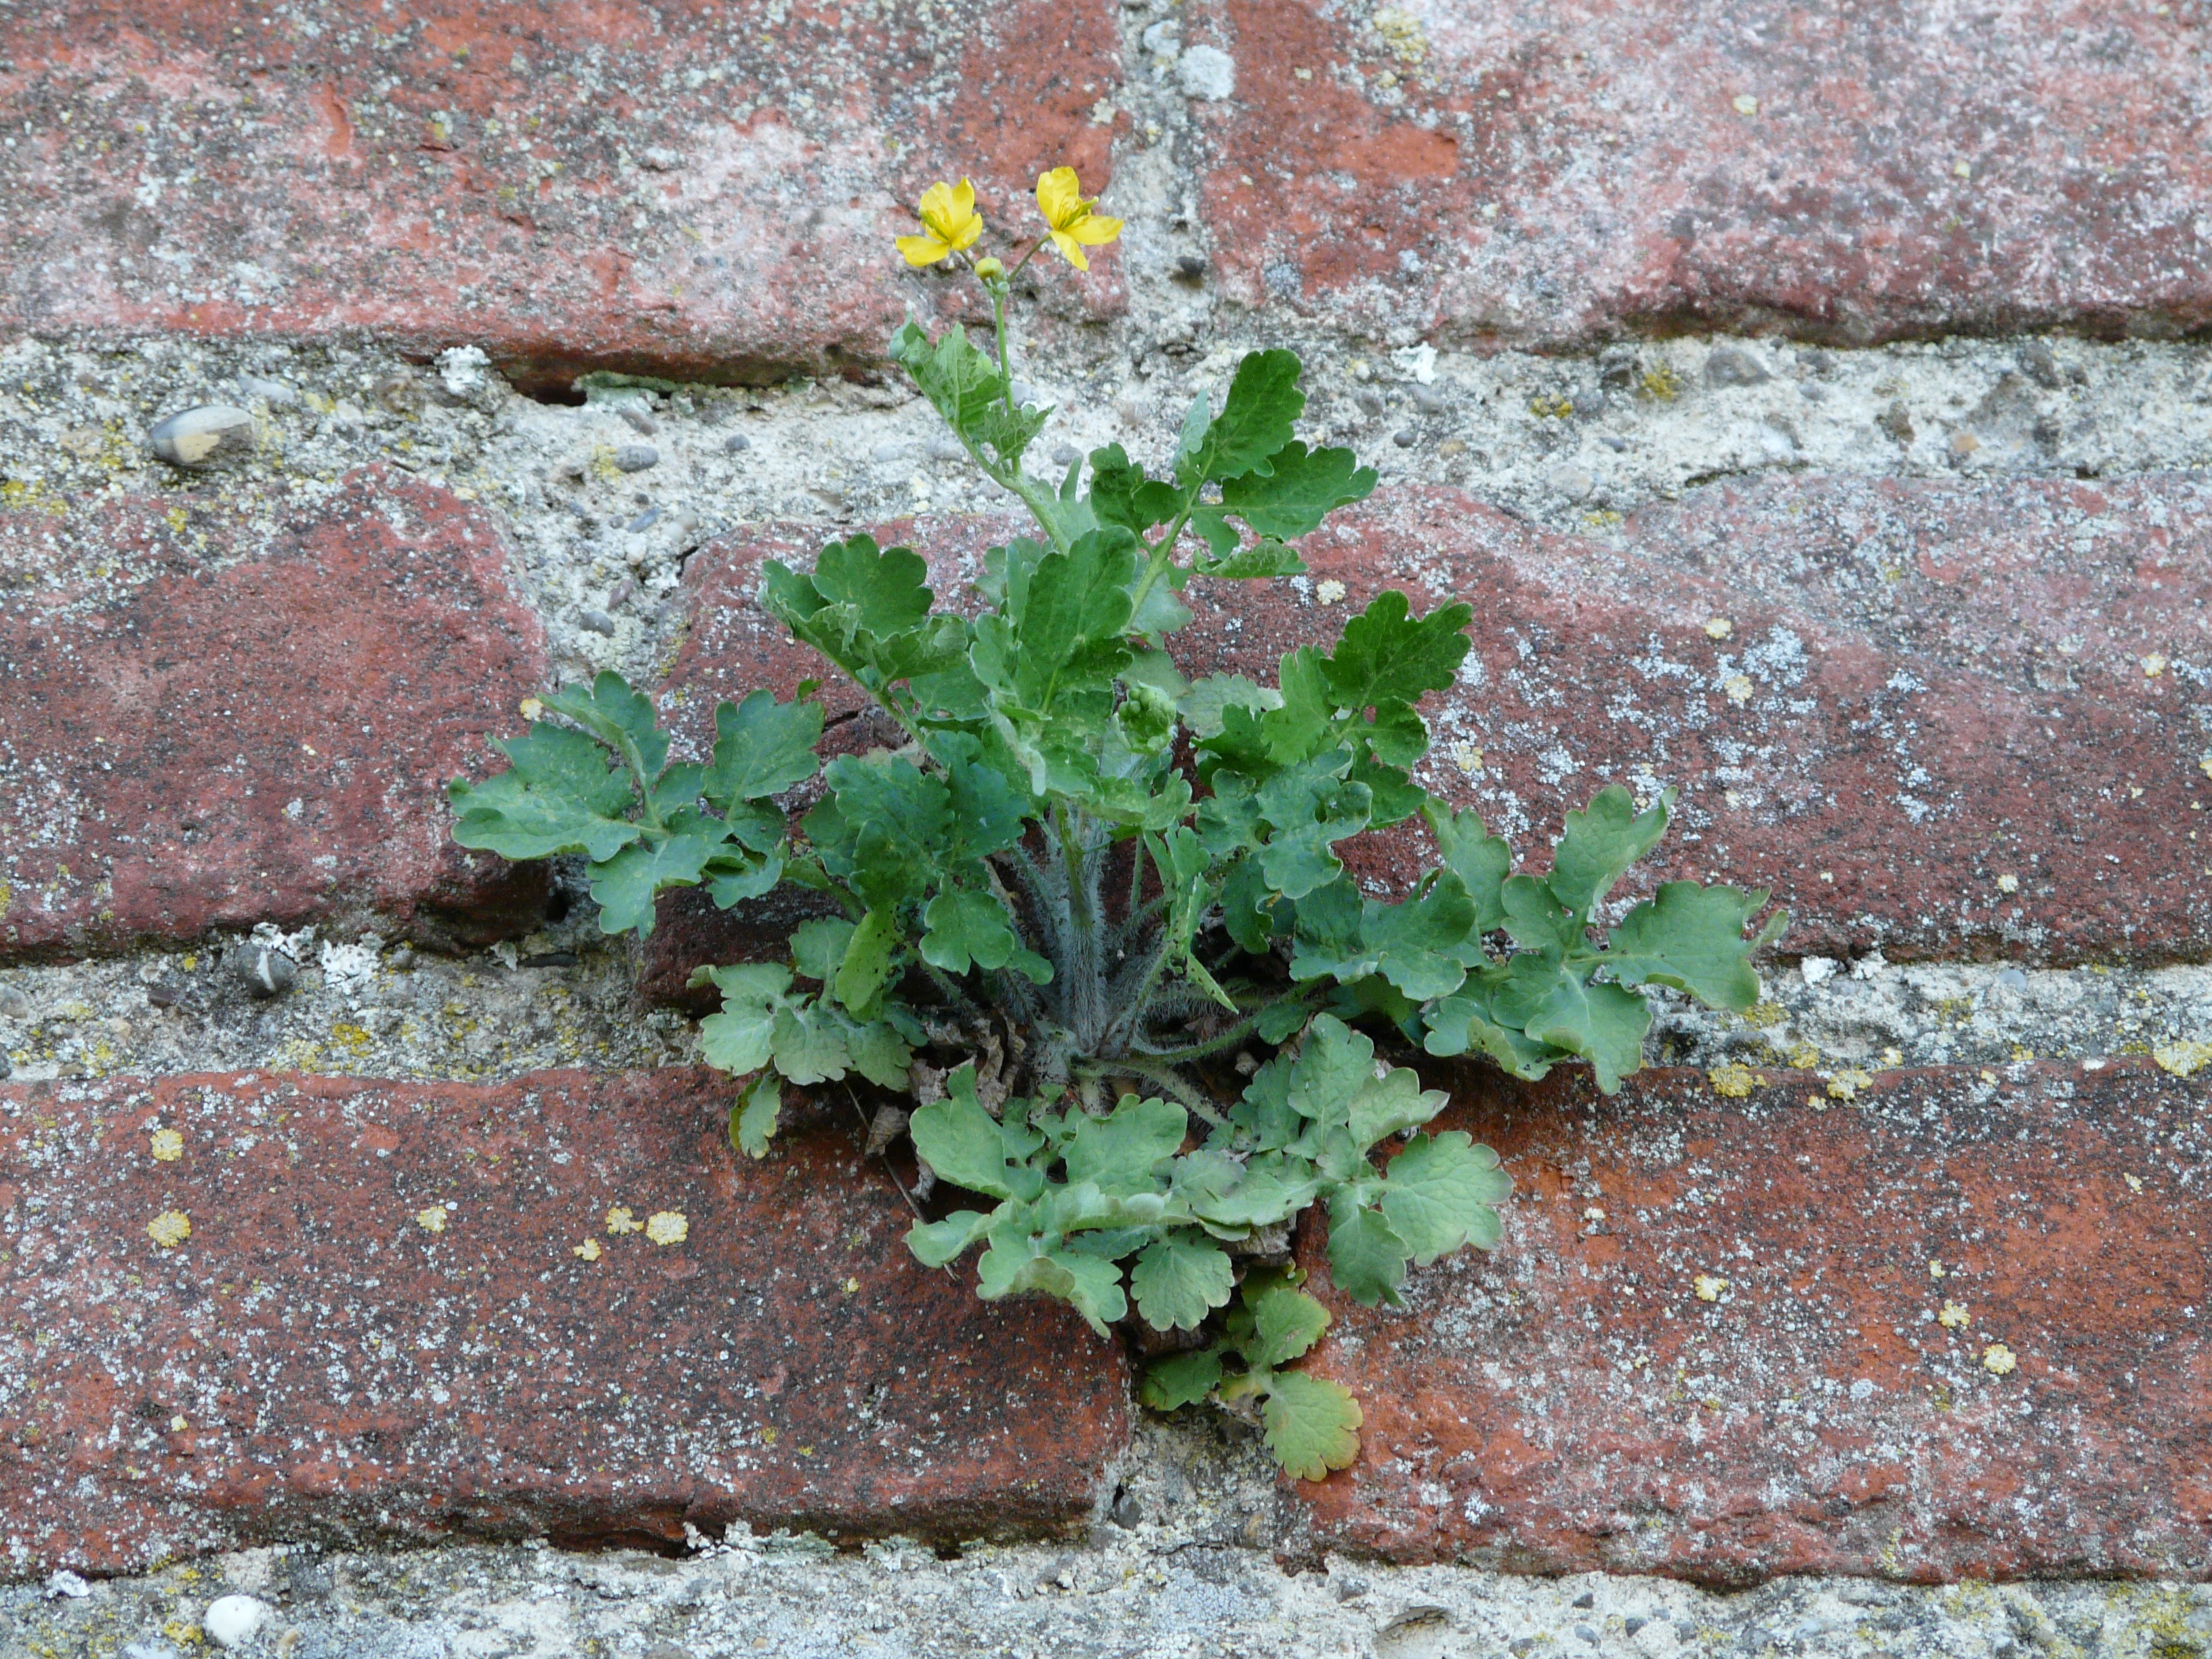
plant, leaf, flower, wall, green, herb, produce, grow, soil, garden, hold, flora, shrub, bricks, yard, force, fouling, flowering plant, survive, annual plant, land plant